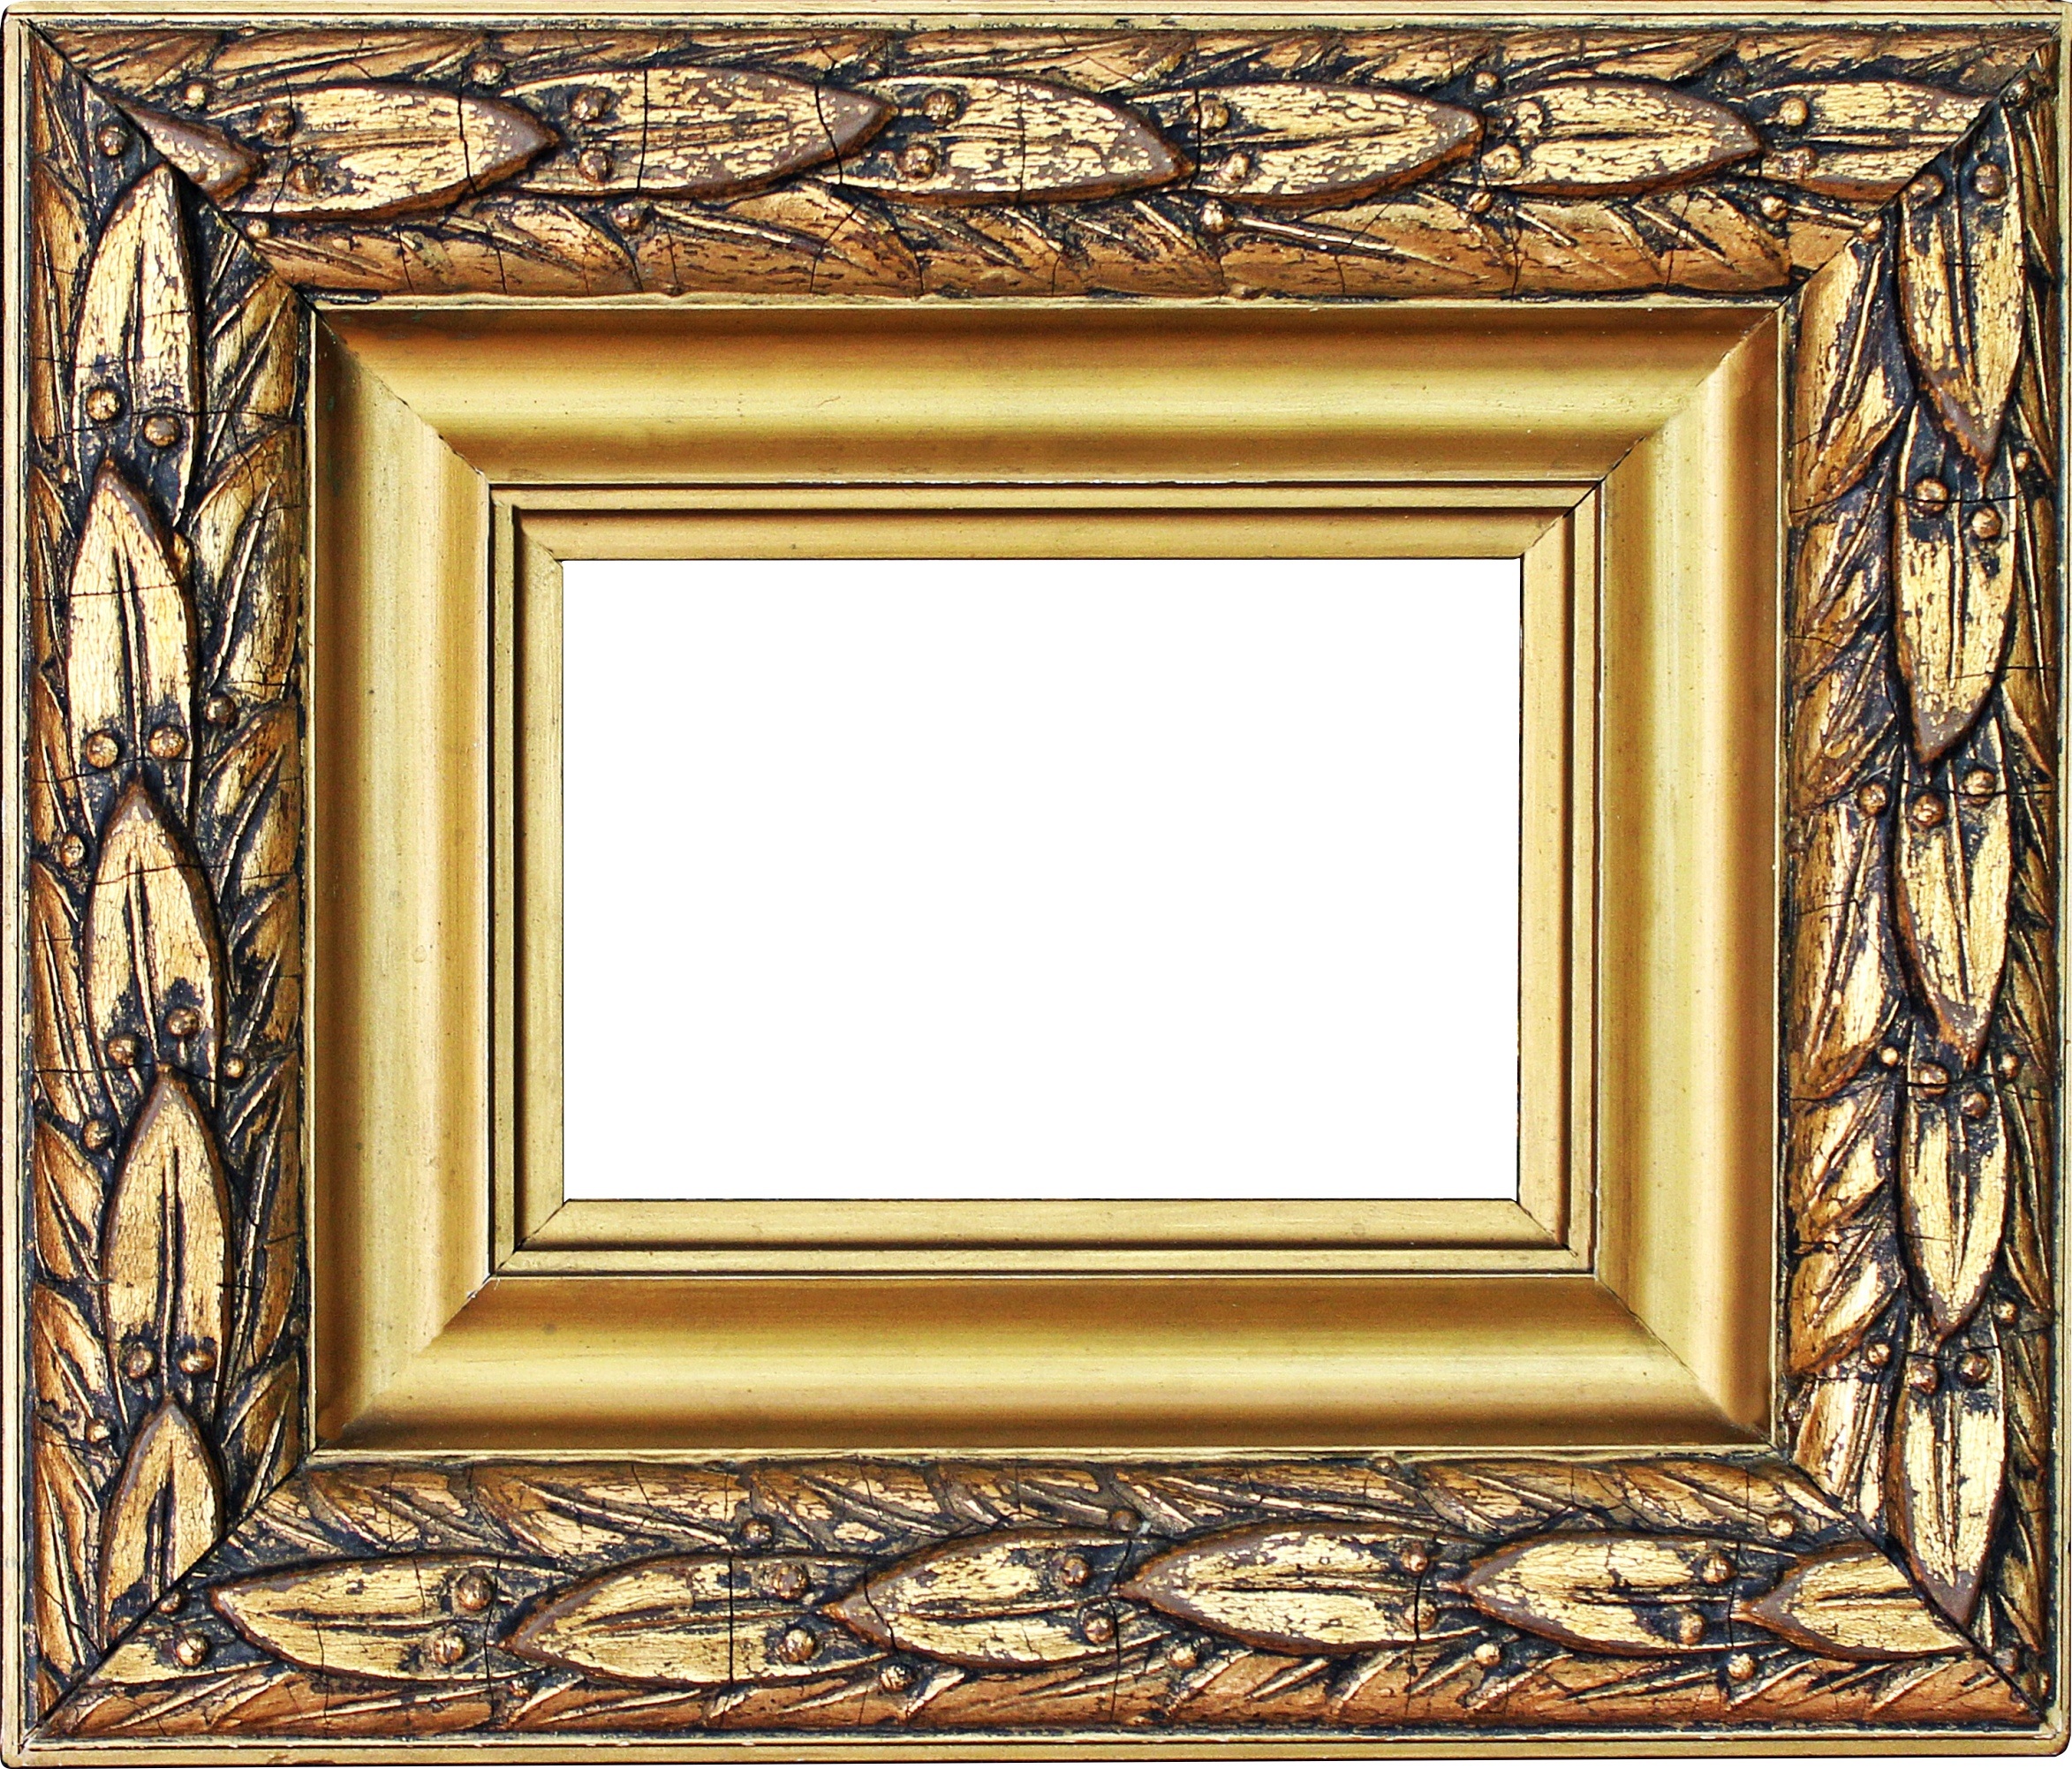
wood, antique, window, old, decor, interior design, rectangle, picture frame, molding, gold frame, wooden frame, stucco frame, magnificent frame, historical picture frame